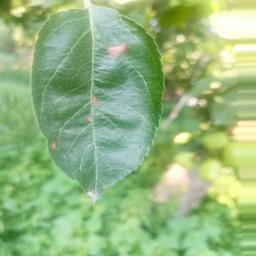
Label: Alternaria